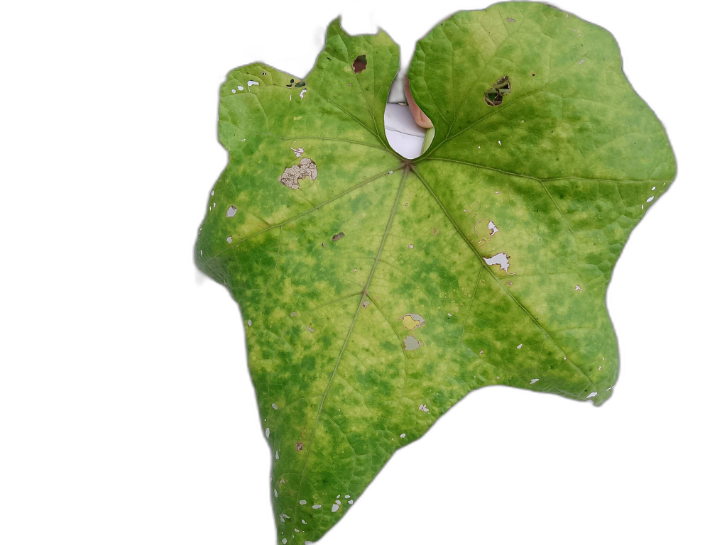
Crop: Zucchini
Label: Downy_Mildew